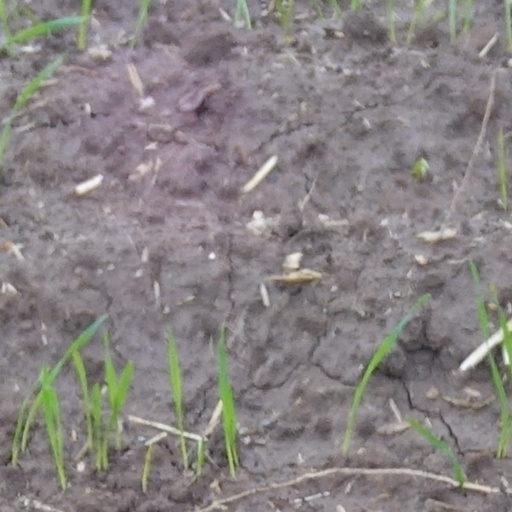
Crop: wheat